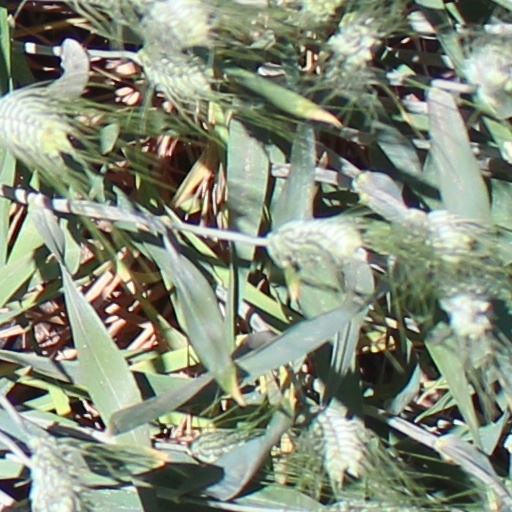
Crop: wheat